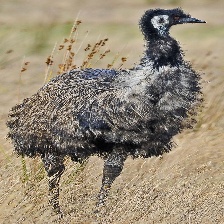
Species: EMU
Scientific name: DROMAIUS NOVAEHOLLANDIAE